Ronaldo (Brazilian footballer)

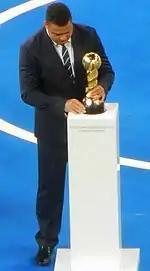
Ronaldo (pictured with the FIFA Confederations Cup in 2017) won the trophy with Brazil in 1997

Ronaldo made his international debut for Brazil on 23 March 1994 in a friendly match in Recife against Argentina. His first senior goal for Brazil came on 4 May 1994 in a 3–0 friendly win against Iceland. He went to the 1994 FIFA World Cup in the United States aged 17, but did not play as Brazil went on to win the tournament. He stated he was "overjoyed" at the experience. He was then known as "Ronaldinho" ("little Ronaldo" in Portuguese), because Ronaldo Rodrigues de Jesus, his older teammate, was also called Ronaldo and later nicknamed "Ronaldão" ("big Ronaldo") to further distinguish them. Another player, Ronaldo de Assis Moreira, now widely known as Ronaldinho, was called "Ronaldinho Gaúcho" when he joined the Brazil team in 1999.